Spiny oak slug

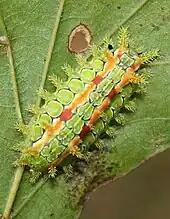
Euclea delphini Larva

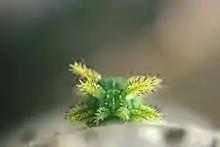
The front of a Spiny Oak Slug (Euclea delphinii)

"Euclea delphinii" is the only species of its genus to exist in West Virginia (USDA 2022). Euclea caterpillar larvae are variable in colour, with the most common colouration being yellowish green, with bright red, square subdorsal markings- making this a distinct ID feature for this species. Orange hues are also common, alongside the red square subdorsal markings.The larva is flattened and ovoid in outline, with spiny tubercules along the back and sides. These are venomous, producing symptoms in humans that vary from mild itching and burning to more serious reactions that require medical attention . The sides have craters ringed with black or white along them. This species has 8 instars in total, with the first instar being a small, whitish larva with subdorsal tubercules. In the final instar they usually have two to four sets of black hairs at the tail end, that can fall off, called 'caltrop' spines after the Roman defensive weapons. Colourful, but the colours vary enormously . with orange, green, lichen and orange-green Florida forms also recorded, although less common (USDA 2022). Like all limacodids, the legs are shortened and the prolegs are reduced to suction cups. Maximum length, 20 mm .